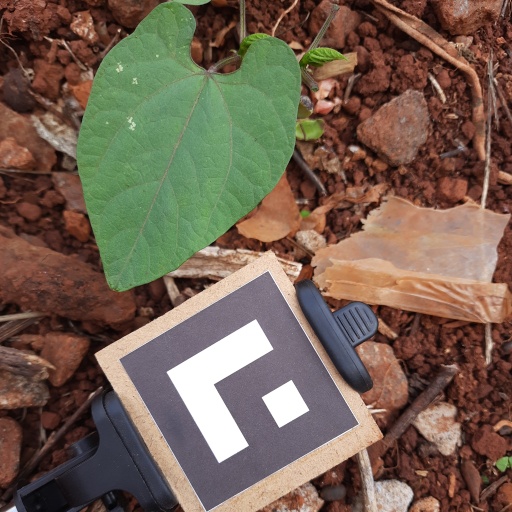
Observations: flat surface, no eating holes, under shade